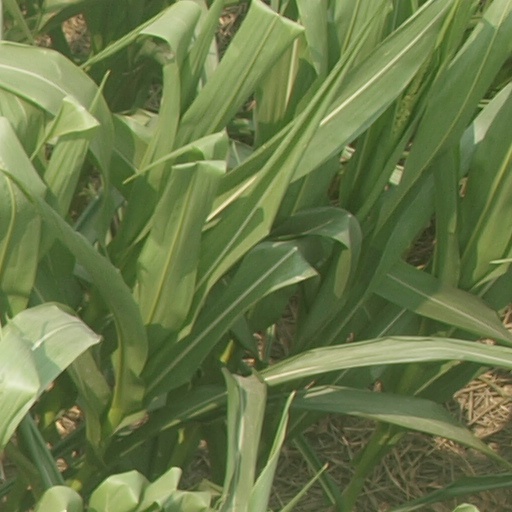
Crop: maize; corn